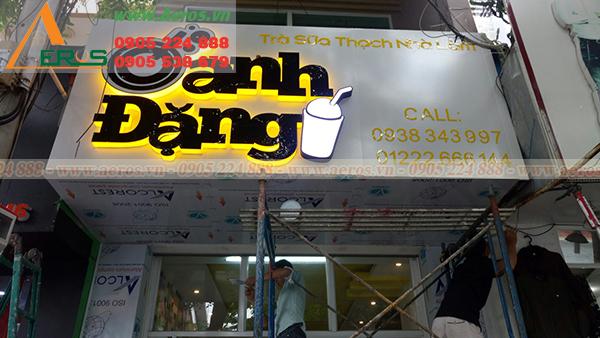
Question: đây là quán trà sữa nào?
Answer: quán trà sữa oanh đặng